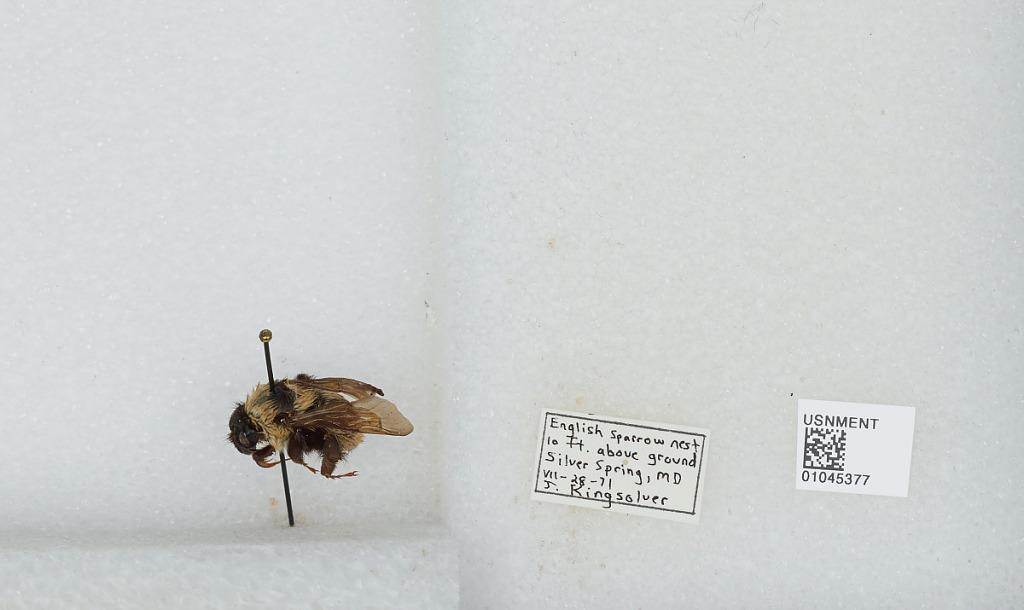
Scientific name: Bombus sp.
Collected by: J. Kingsolver
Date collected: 1971-7-28
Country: United States
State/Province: Maryland
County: Montgomery
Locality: Silver Spring
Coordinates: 39.0042, -77.0189